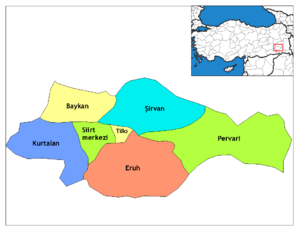
Eruh est une ville et un district de la province de Siirt dans la région de l'Anatolie du sud-est en Turquie. Elle est le siège d'une sous-préfecture.
Siirt est une ville de Turquie, préfecture de la province du même nom. La population comporte de fortes communautés kurdes et arabes et s'élève à 120 498 habitants en 2008.
Pervari est une ville et un district de la province de Siirt dans la région de l'Anatolie du sud-est en Turquie.